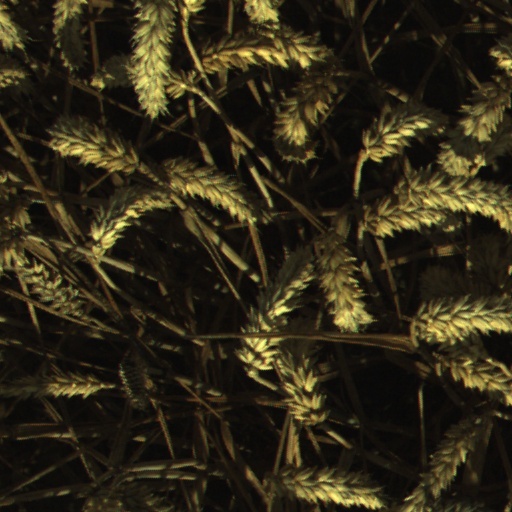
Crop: wheat